Good-Time Girl

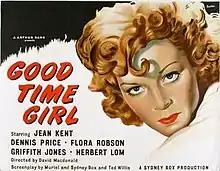

Good-Time Girl is a 1948 British film noir-crime drama film directed by David MacDonald and starring Jean Kent, Dennis Price and Herbert Lom. A homeless girl is asked to explain her bad behaviour in the juvenile court, and says she's run away from home because she's unhappy there. They explain in detail what happened to the last girl who thought she could cope on her own, and this becomes the main plot.